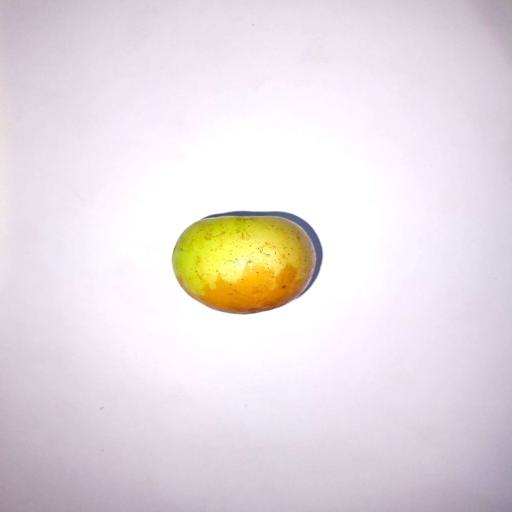
Label: healthy